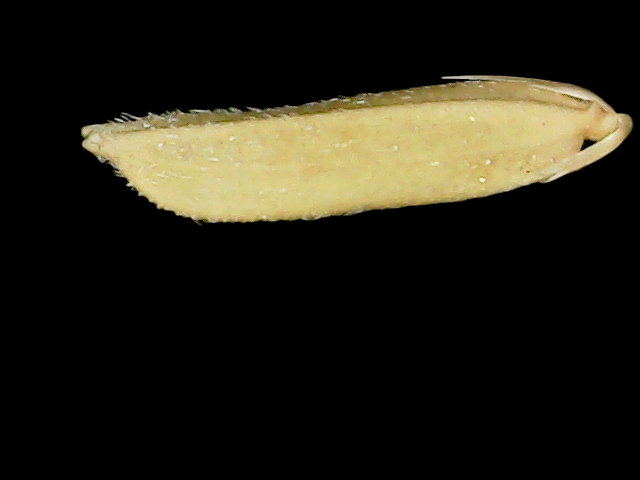
Rice variety: Binadhan20